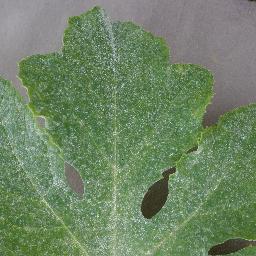
Label: Squash___Powdery_mildew